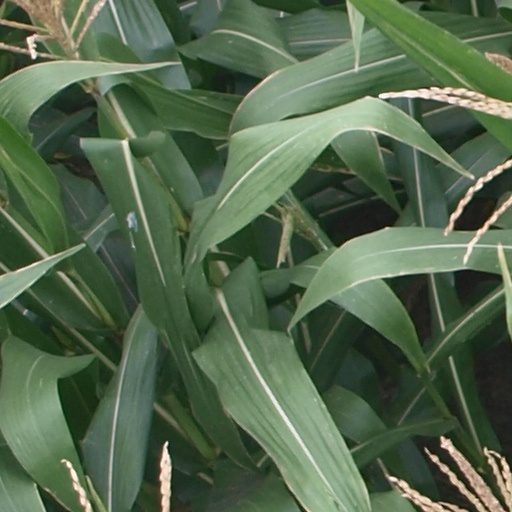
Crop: maize; corn